Swordsman of Siena

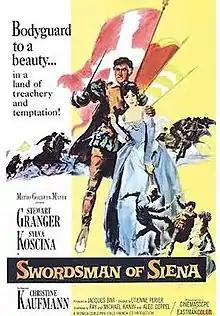

Swordsman of Siena (French: "Le Mercenaire") is a 1962 French-Italian adventure film directed by Étienne Périer and Baccio Bandini and starring Stewart Granger, Sylva Koscina and Christine Kaufmann. The film is set in Spanish-controlled Italy during the sixteenth century.